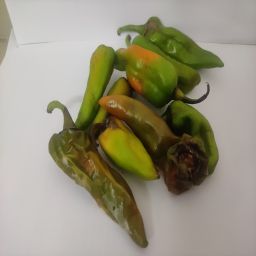
Crop: New Mexico Green Chile
Quality: Damaged